The Sino-Japanese War at Sea 1894

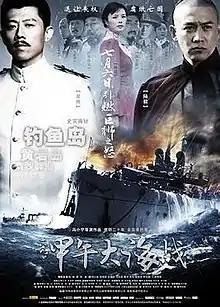
Poster

The Sino-Japanese War at Sea 1894 is a 2012 Chinese historical war film directed and written by Feng Xiaoning, starring Lu Yi, Xia Yu and others. It is based on the events in the First Sino-Japanese War of 1894–1895, with emphasis on the naval battles and the career of the Chinese naval officer Deng Shichang. The film premiered in China at the International Convention Centre in Weihai, Shandong, on 26 June 2012.